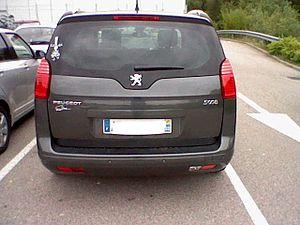
Peugeot 500/8
La Peugeot 5008 est le premier monospace compact du constructeur automobile français Peugeot. Elle a officiellement été présentée en septembre 2009 au salon de Francfort. Elle partage sa plate-forme avec la Peugeot 3008 et la Citroën C4 Picasso I et reprend les grandes lignes de la 3008. Sa commercialisation a débuté le 5 novembre 2009.